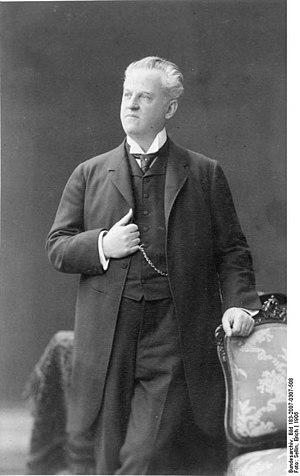
Jacob Niessner est un commandant, Sturmmann nazi.